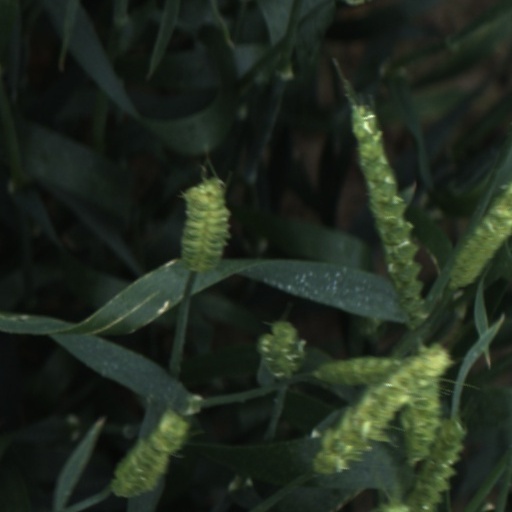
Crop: wheat